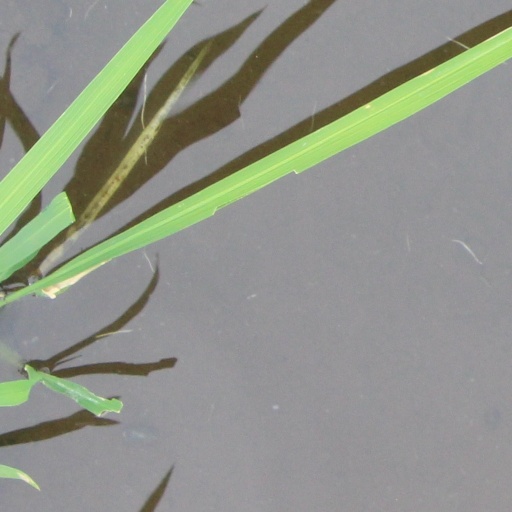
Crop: rice